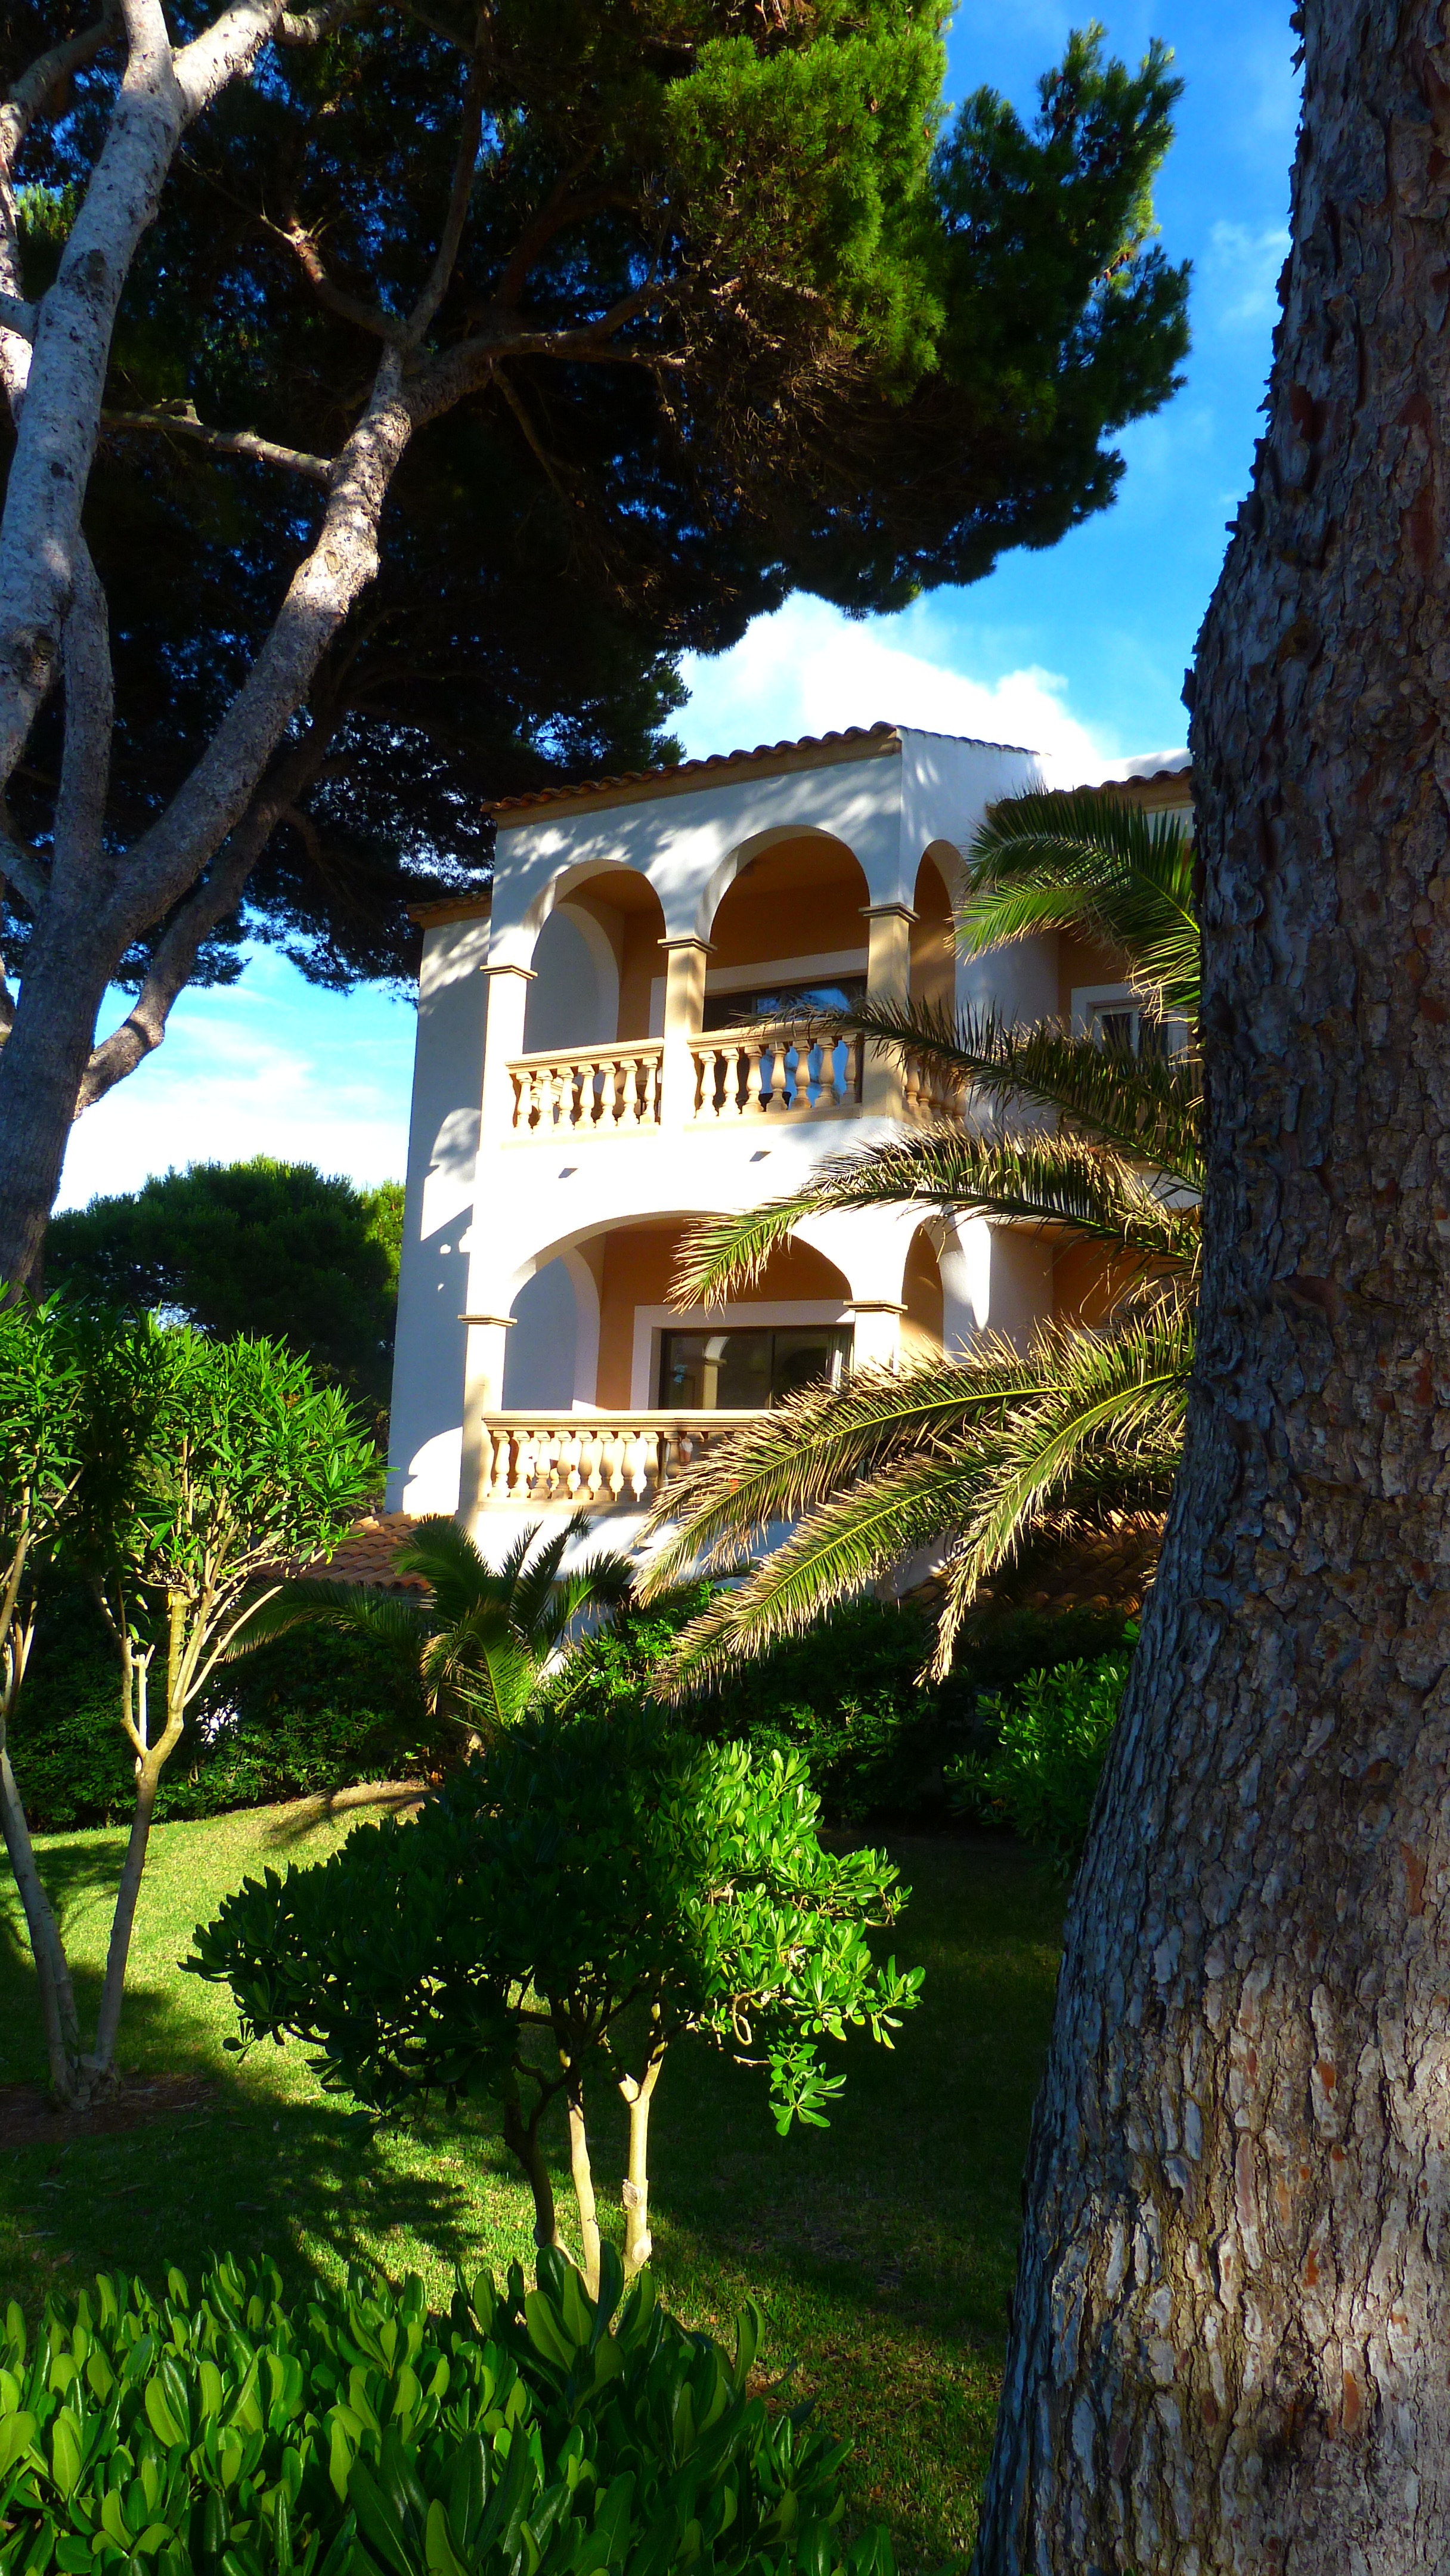
tree, house, flower, home, summer, garden, tourism, spain, mallorca, estate, woody plant